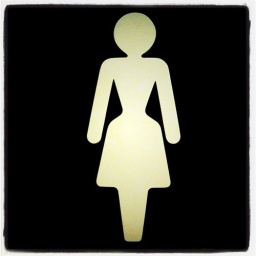
This is the sign on the ladies restroom door in a counselor's office building; no lie.